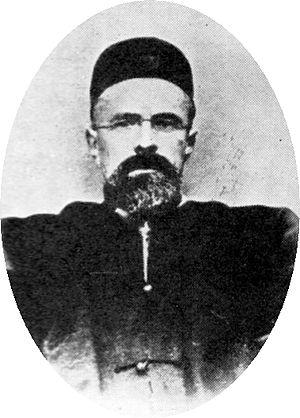
Rémi Isoré missionnaire massacré en Chine
Les 120 martyrs de Chine constituent un groupe de victimes de la persécution religieuse à l'encontre de l'Église catholique, menée par la Chine de 1630 à 1930. Ce groupe est constitué de missionnaires européens, de prêtres, religieux, laïcs et enfants chinois. Morts in odium fidei, ils ont été canonisés le 1ᵉʳ octobre 2000 par le pape Jean-Paul II.
Cette liste de saints concerne les saints, bienheureux, et vénérables reconnus comme tels par l'Église catholique, ayant vécu au XXᵉ siècle. Sur cette période, l'Église a donné comme modèles évangéliques 152 saints et 2 038 bienheureux.
Saint Rémy Isoré, qui adopta le nom chinois 赵席珍, né à Bambecque en France le 22 janvier 1852, et mort le 19 juin 1900 à Wuyi en Chine, est un prêtre jésuite français, missionnaire en Chine. Il fut l'un des nombreux chrétiens massacrés au cours de la révolte des Boxers. Considéré par l'Église catholique comme martyr Il fut béatifié en 1955 et canonisé en 2000. Liturgiquement il est commémoré le 9 juillet.